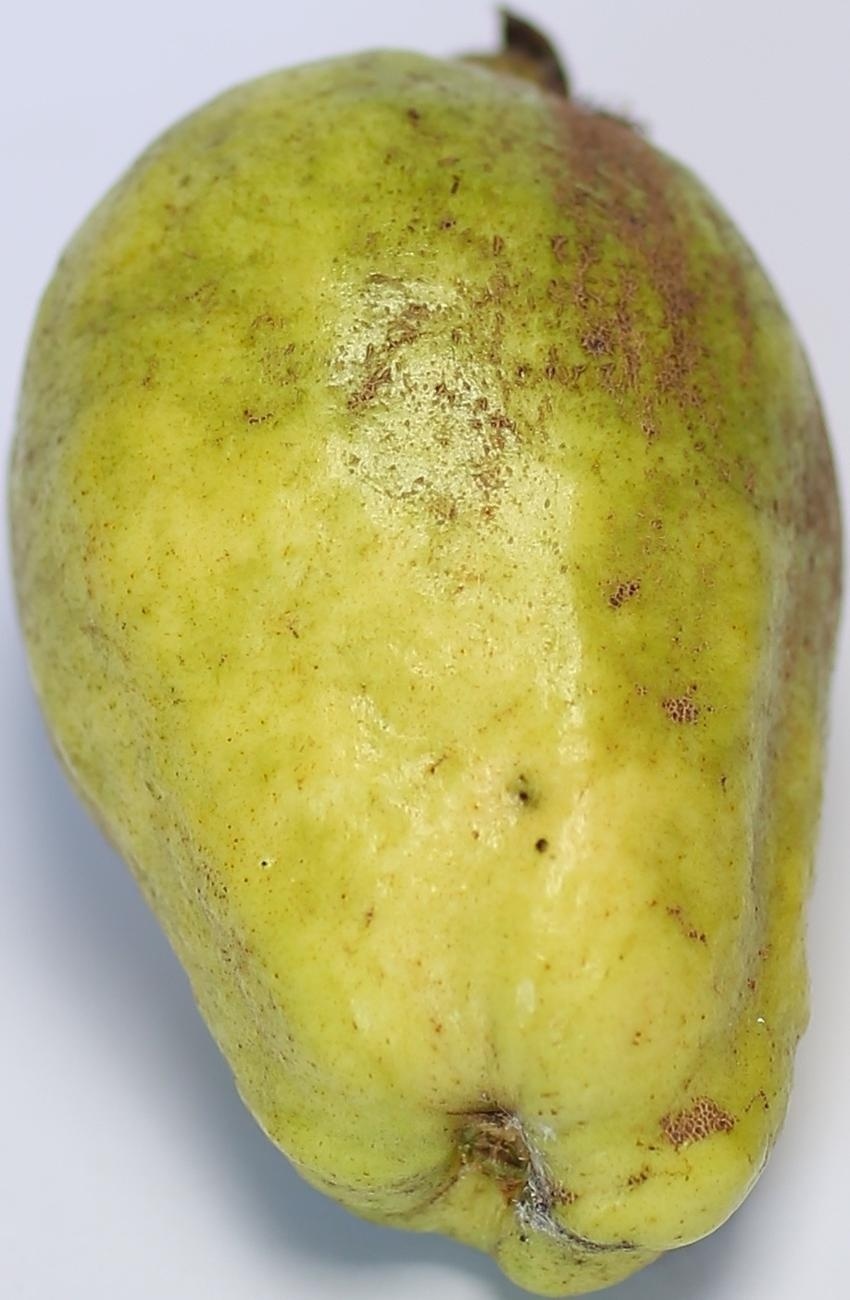
Maturity: mature-green
Variety: thadhrami